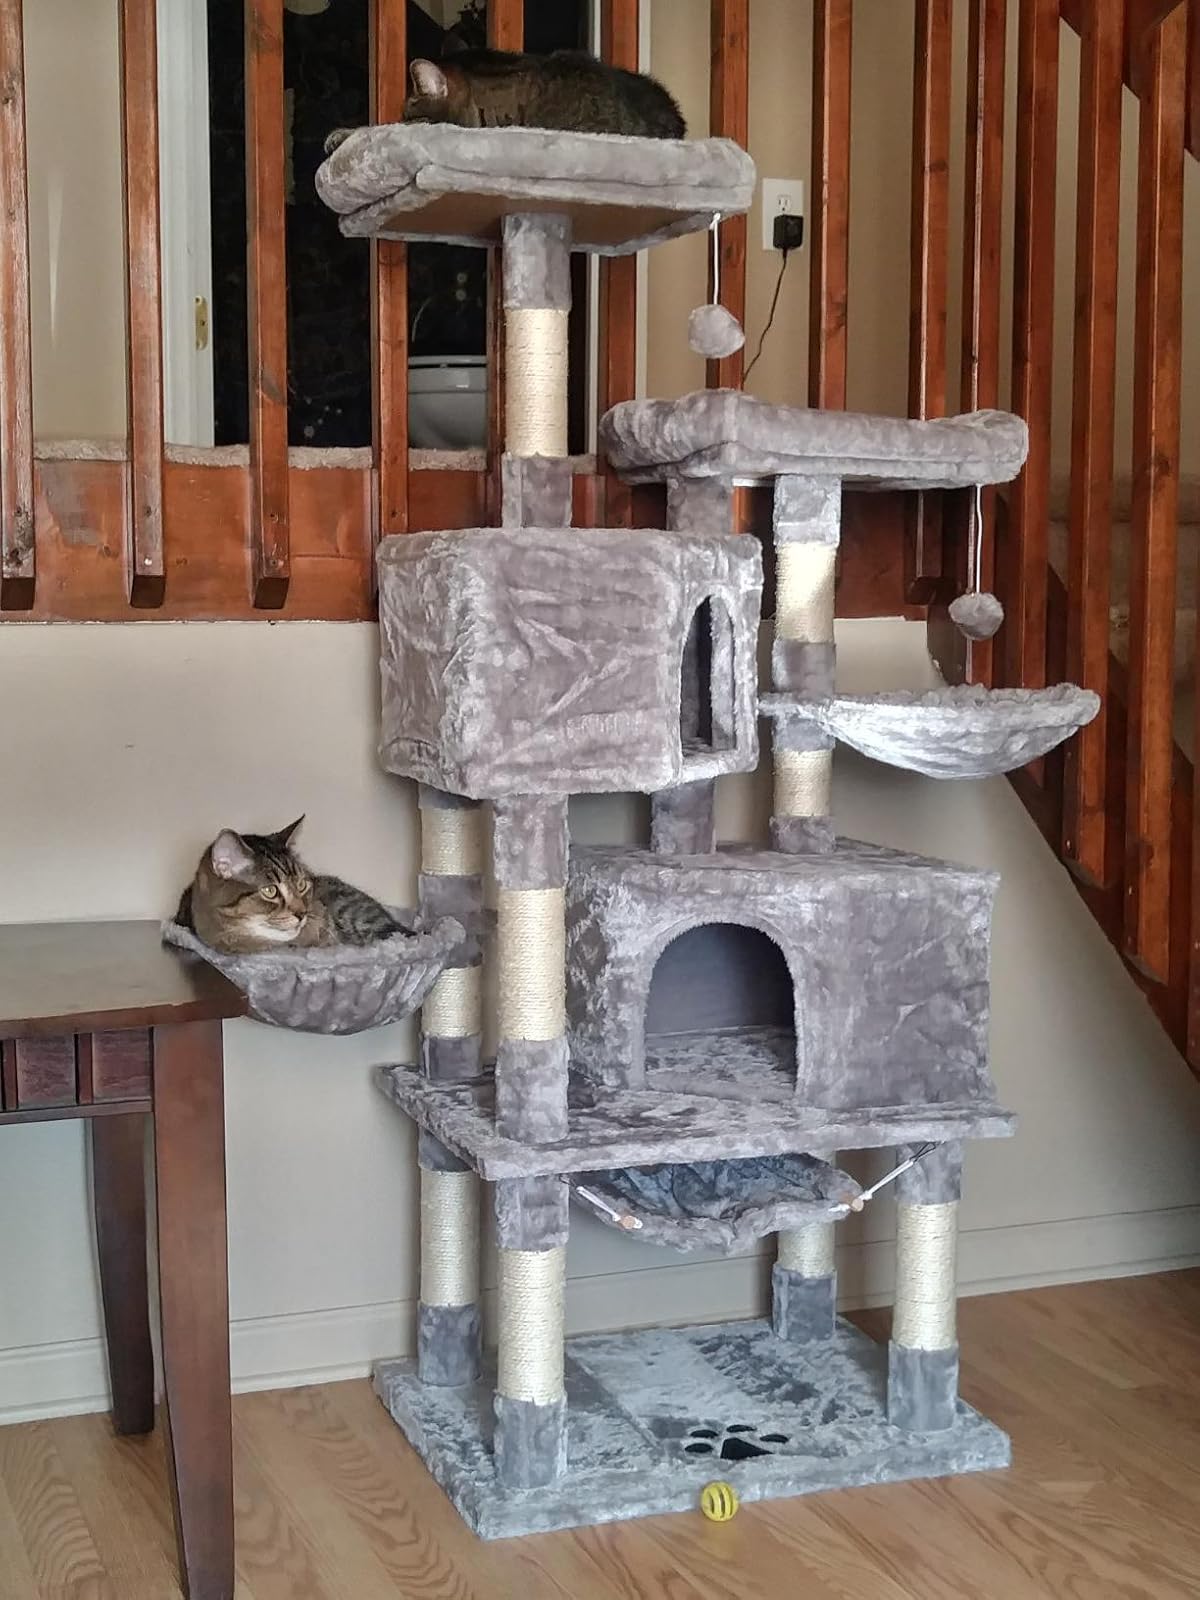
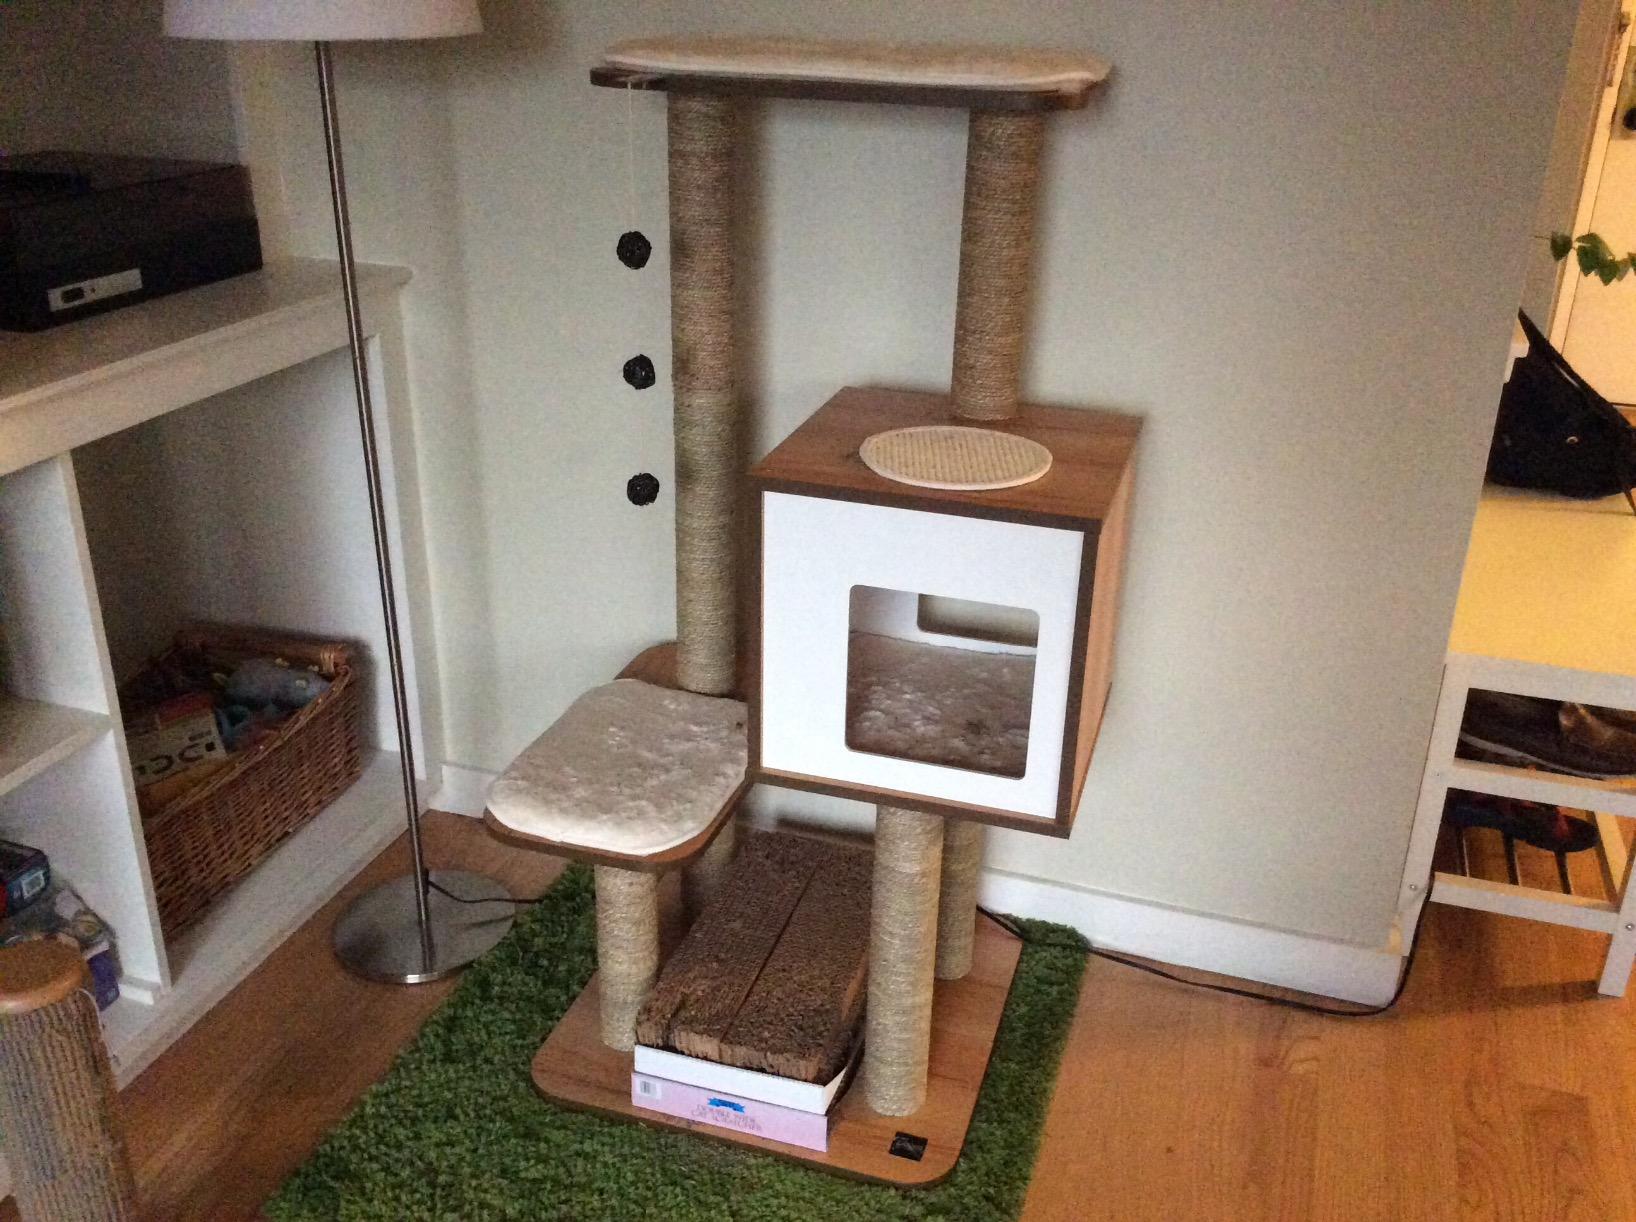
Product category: items_cat tree
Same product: no